Pedro Nuñez de Villavicencio

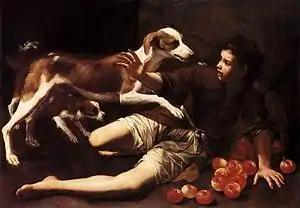
Pedro Nuñez de Villavicencio, "Boy Attacked by a Dog", ca. 1680, Museum of Fine Arts, Budapest

Pedro Nuñez de Villavicencio (1635–1700) was a Spanish Baroque painter. He was born in Seville in 1635. He was trained by Murillo. He was named a knight of the order of San Juan. As a knight of the order, he performed duties in Malta, where he met Mattia Preti. When he returned to Spain, along with Murillo, he helped establish the "Academia de Seville". When Murillo died, he traveled to Madrid. He died in Seville in 1700.